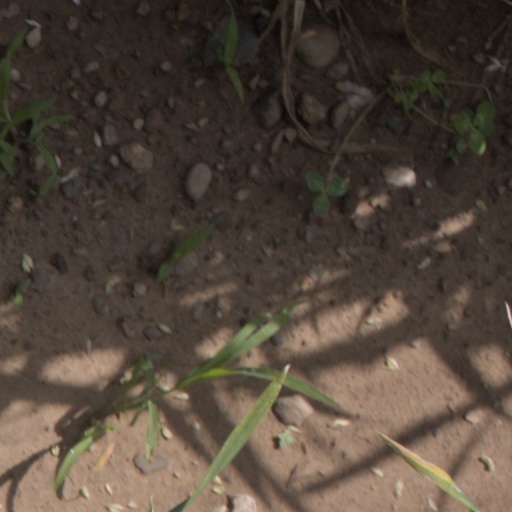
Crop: wheat